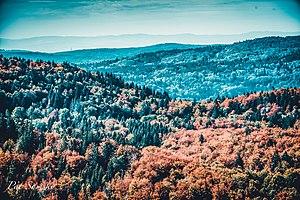
Forêt Les Bouchoux
Les Bouchoux est une commune française située dans le département du Jura, en région Bourgogne-Franche-Comté.